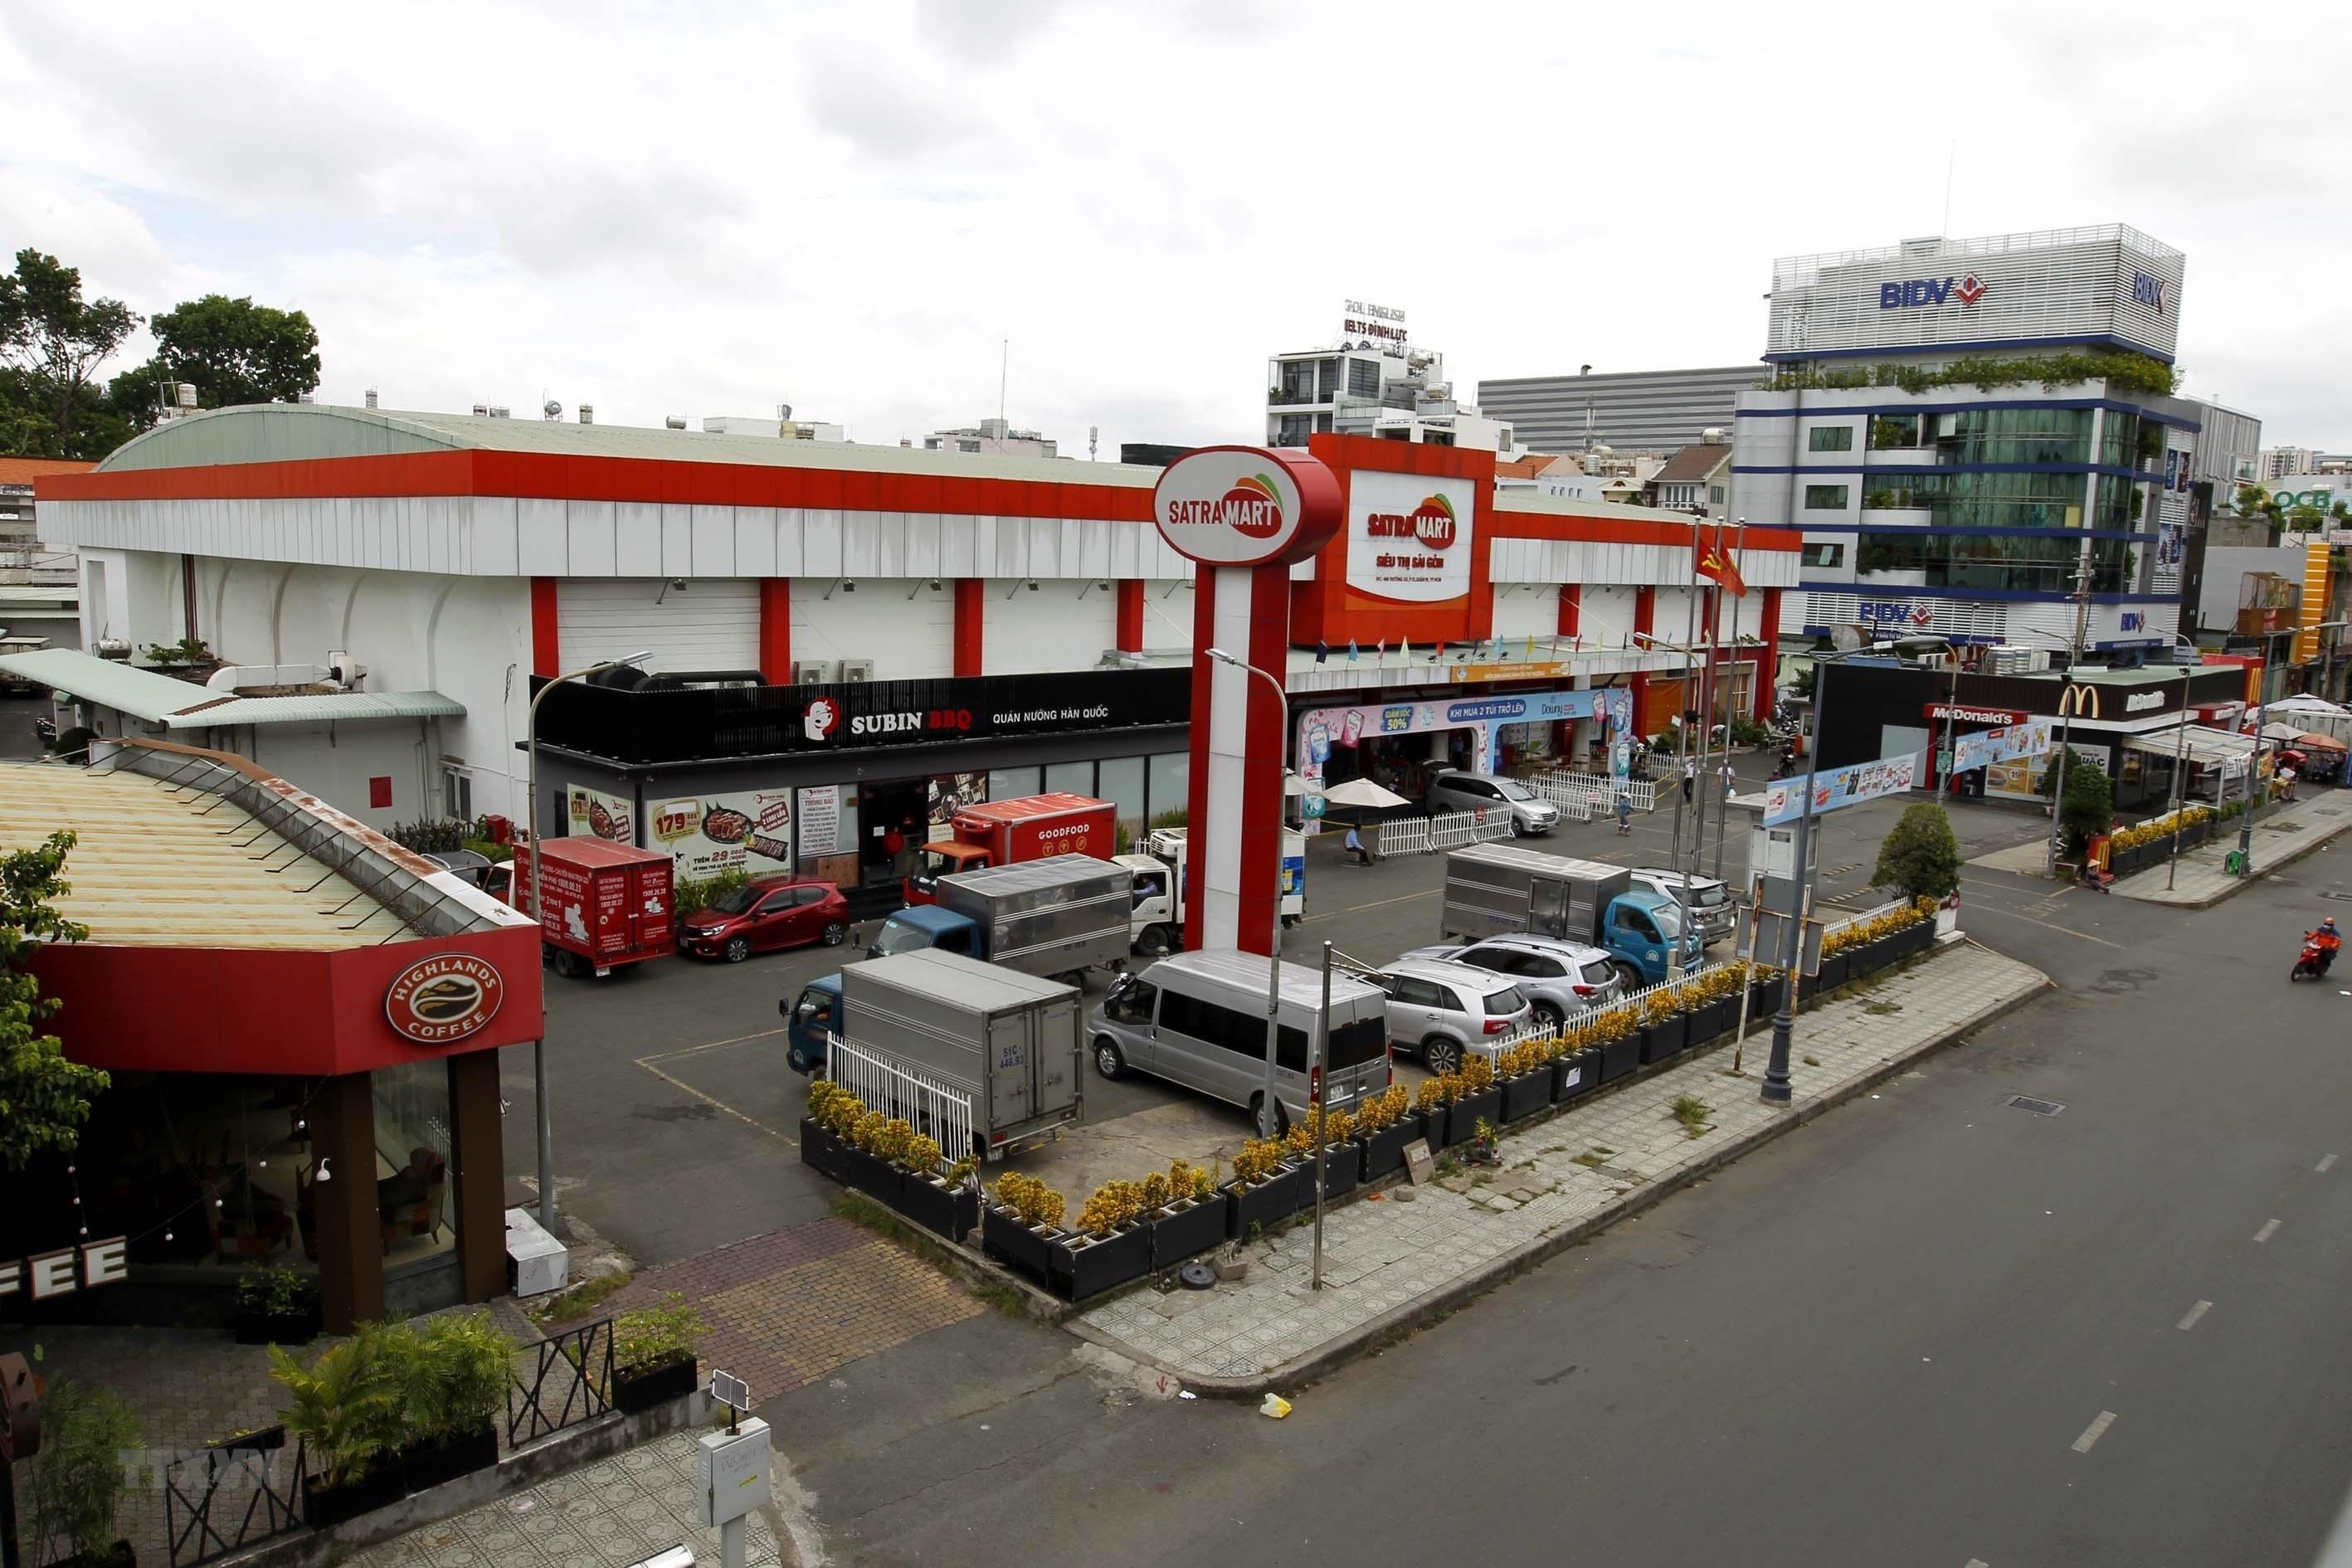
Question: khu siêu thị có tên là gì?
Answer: khu siêu thị có tên là satra mart